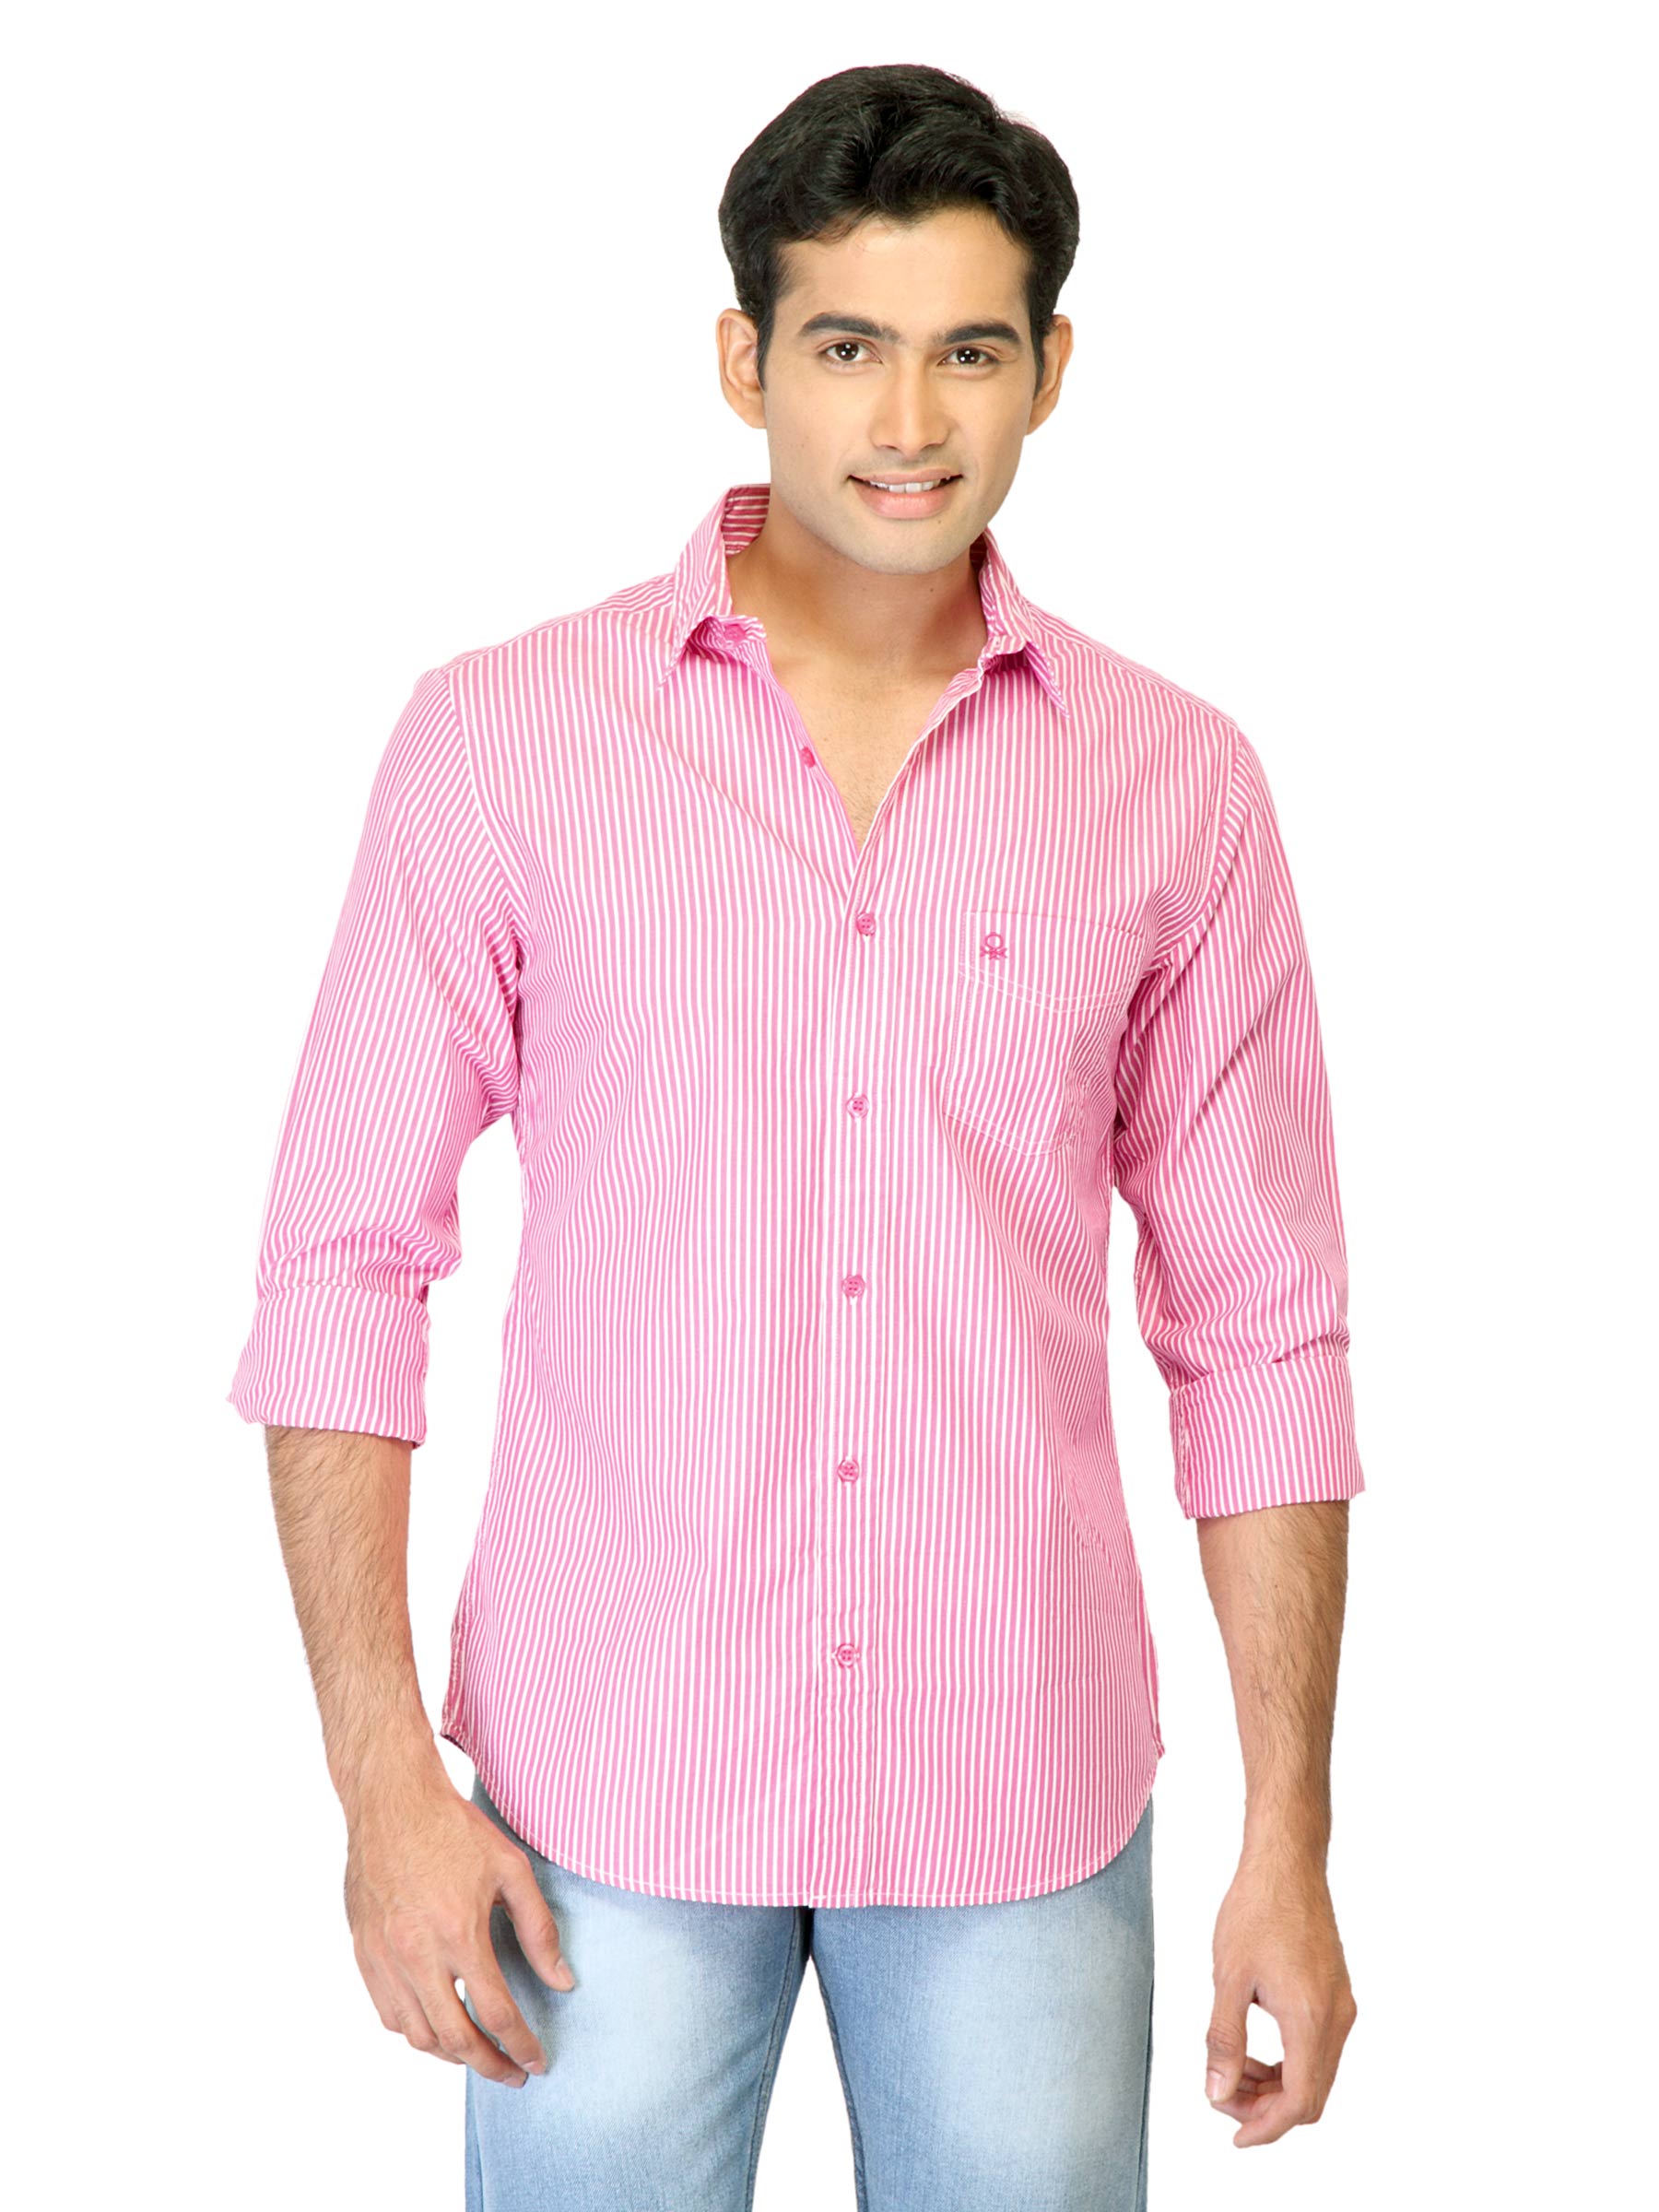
United Colors of Benetton Men Stripes Pink Shirts
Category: Apparel / Topwear / Shirts
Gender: Men
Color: Pink
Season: Summer 2011
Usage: Casual